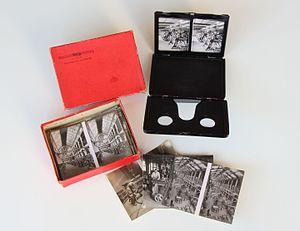
Alfred Krauth, né le 24 mars 1878 à Karlsruhe, mort le 12 juillet 1956 à Düsseldorf, est un photographe allemand, impliqué dans le développement d'appareils techniques. Avant la Première Guerre mondiale il est un photographe portraitiste primé, après la remière Guerre mondiale il s'intéresse à la photographie stéréoscopique et développe à ce propos un système compact appelé Indupor. Vers la fin des années 1920 il fabrique et commercialise de échangeurs de monnaie. Grâce à ses succès commerciaux, il se consacre à partir des années 1930 à l'art, en tant que peintre, dessinateur et mécène. La Seconde Guerre mondiale entraîne la perte de ses biens. Il fonde une nouvelle entreprise de construction à Eberbach qui continue d'exister sous le nom Krauth Technology.